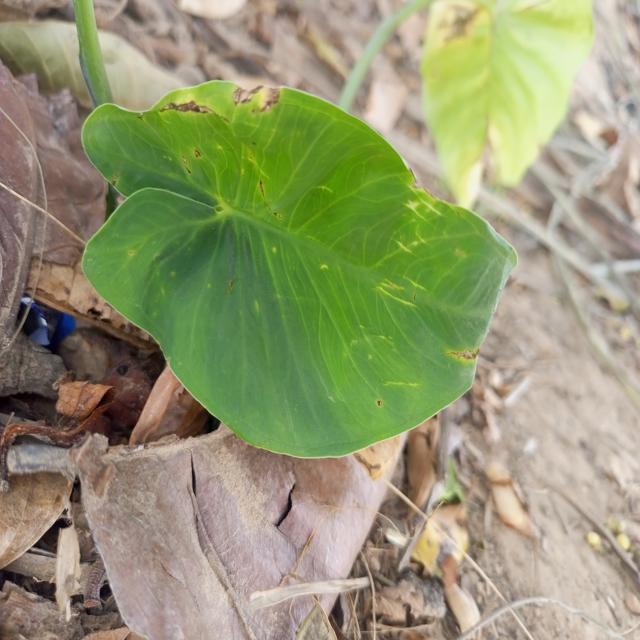
Label: Early_Blight